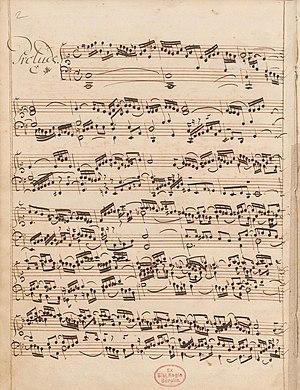
Début du prélude en ut majeur, BWV 870 du Clavier bien tempéré II (Ms. P 430, Berlin). Copie de 1744, de Johann Christoph Altnikol.
Le prélude et fugue en ut majeur, BWV 870 ouvre le second livre du Clavier bien tempéré, une collection de préludes et fugues de Jean-Sébastien Bach, compilé de 1739 à 1744.